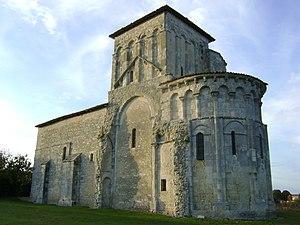
Eglise de Conzac, Saint-Aulais-la-Chapelle, Charente. Vue générale coté sud-est. This building is indexed in the Base Mérimée, a database of architectural heritage maintained by the French Ministry of Culture,
Saint-Aulais-la-Chapelle est une commune du Sud-Ouest de la France, située dans le département de la Charente, en région Nouvelle-Aquitaine.